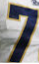
Number: 7